List of New York Cosmos (1971–1985) seasons

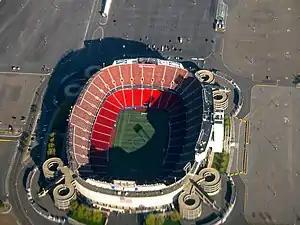
A large, open, American-style sports stadium, viewed from above

The New York Cosmos were an American soccer club based in New York City. The side was originally created in 1971 by brothers Ahmet and Nesuhi Ertegun, with the support of Warner Brothers president Steve Ross. The new team entered the North American Soccer League (NASL), which was in its fourth season. Bankrolled by parent company Warner Communications, the Cosmos became the NASL's most successful side, winning a record five championships in front of the league's largest crowds. The team included international stars signed from European and South American clubs, including Brazilians Pelé and Carlos Alberto, West German Franz Beckenbauer, Italian striker Giorgio Chinaglia and many others.